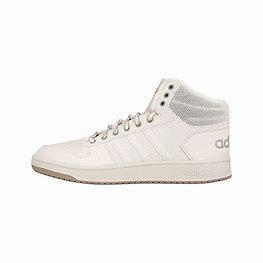
Brand: adidas
Model: neo Adidas NEO Hoops 2 Mid